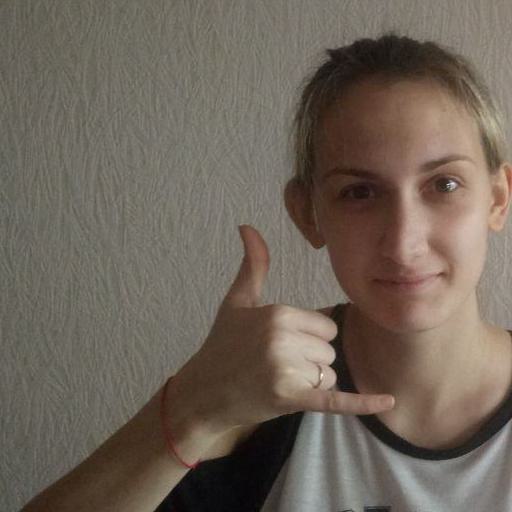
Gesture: call